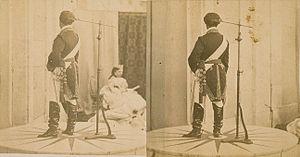
Deux photos pour réaliser une photosculpture, sans doute ici le roi d'Espagne.
La photosculpture ou photo-sculpture est une technique inventée en 1859-1860 par François Willème, peintre, photographe et sculpteur français. Elle permet la reproduction photographique des objets en relief d'après nature.